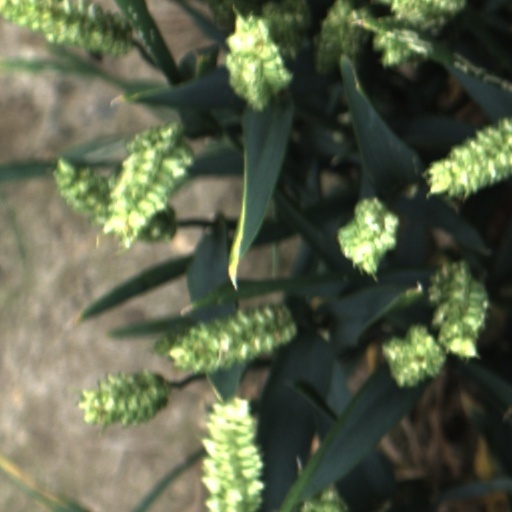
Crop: wheat